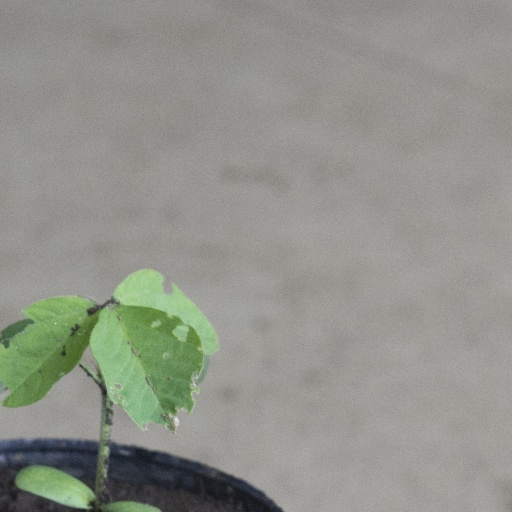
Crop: soybean